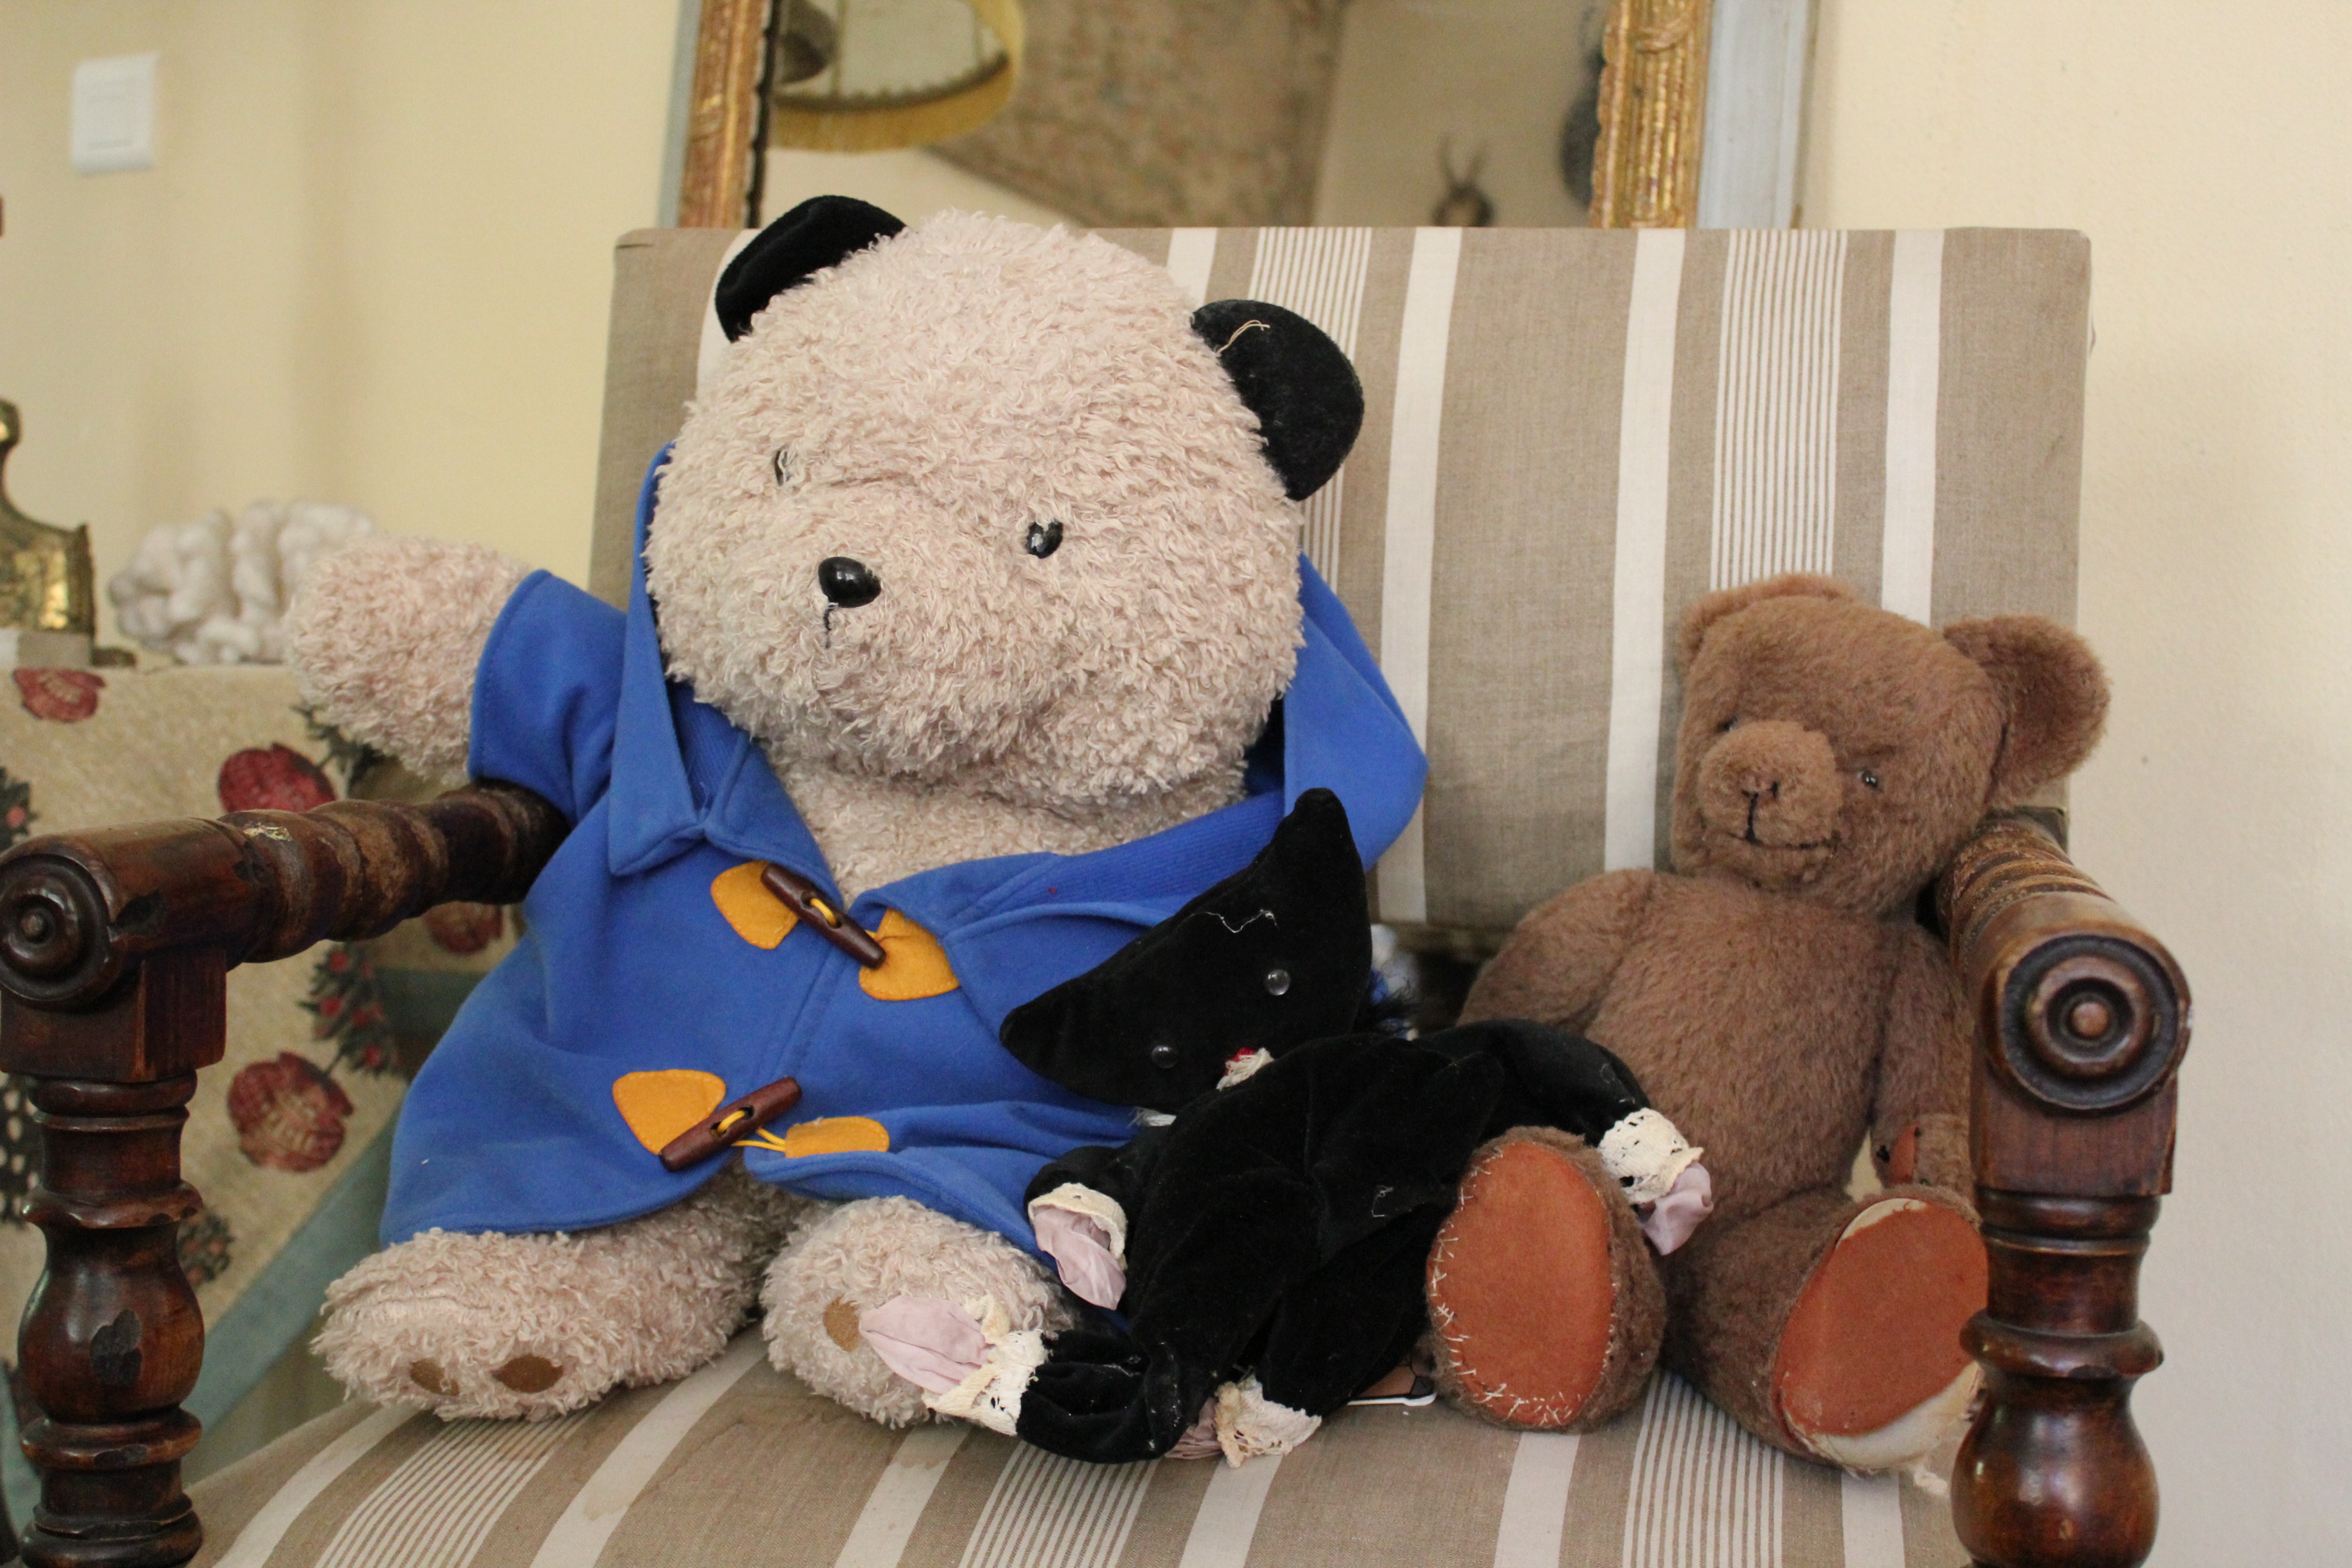
chair, bear, set, friendship, toy, material, friend, teddy bear, textile, toys, plush, teddy, buddies, bear cub, stuffed toy